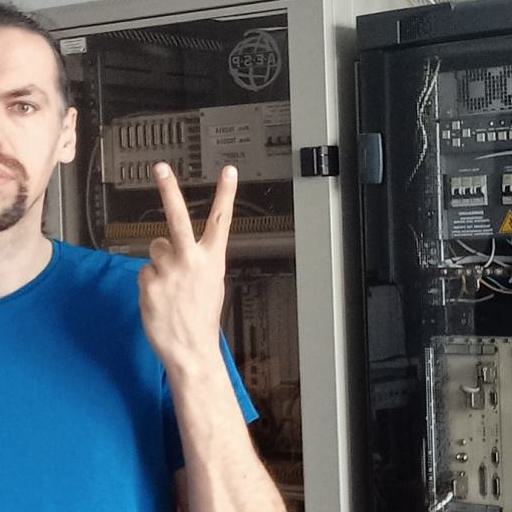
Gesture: peace_inverted